Domestic policy of Vladimir Putin

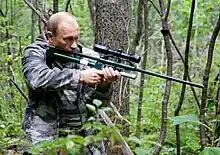
Putin uses a tranquilizer gun to sedate an Amur tiger in the Ussuri Nature Reserve in Primorsky Krai, 2008.

In 2004, President Putin signed the Kyoto Protocol treaty designed to reduce greenhouse gases. However, Russia did not face mandatory cuts because the Kyoto Protocol limits emissions to a percentage increase or decrease from 1990 levels and Russia's greenhouse-gas emissions fell well below the 1990 baseline due to a drop in economic output after the breakup of the Soviet Union.